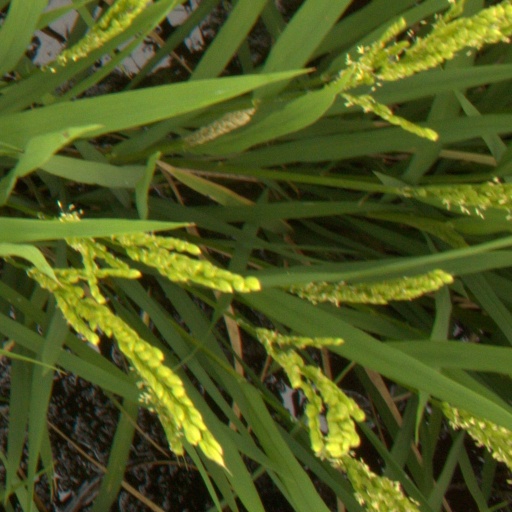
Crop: rice